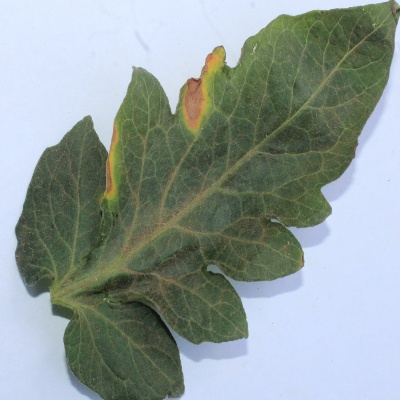
Crop: Tomato
Condition: leaf blight